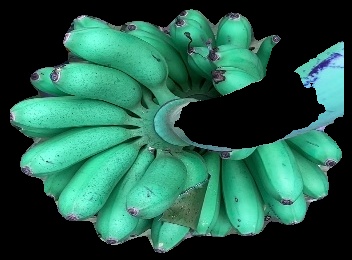
Variety: rasbale
Grade: grade1